Question: What color are the woman's pants?
Tambaya: Menene launin wandon matar?
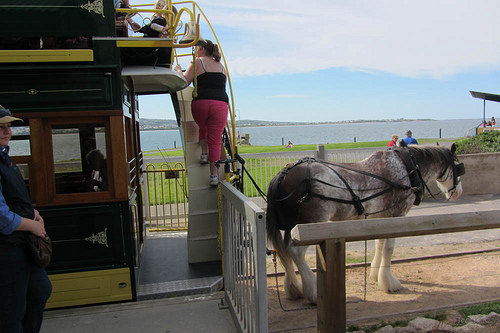
Answer: Pink.
Amsa: Ruwan hoda.